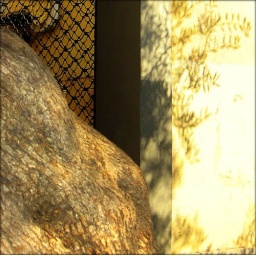
Toulon, France, tree shadows on a wall in the later afternoon sun.